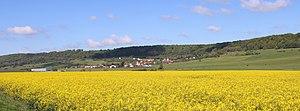
Panorama du village
Mont-lès-Neufchâteau est une commune française située dans le département des Vosges en région Grand Est.